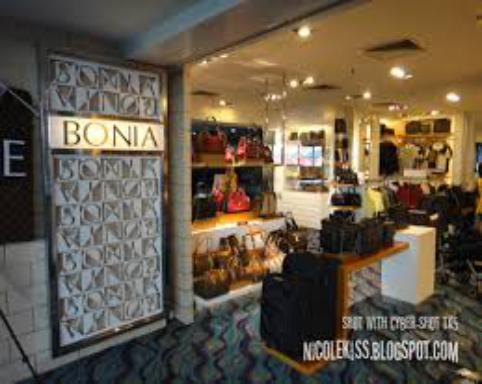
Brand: Bonia
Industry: Clothes